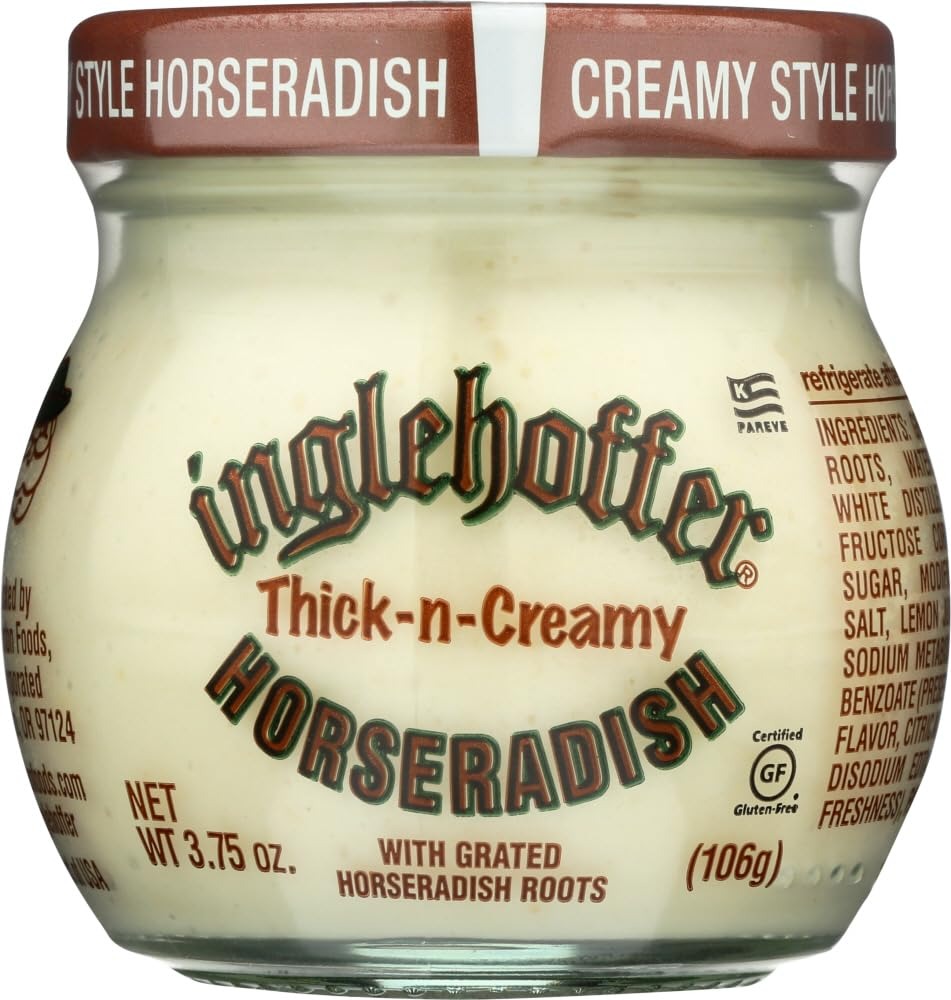
Item Name: Inglehoffer Horseradish Cream3
Value: 1.0
Unit: Count

Price: 3.24